Haslemere

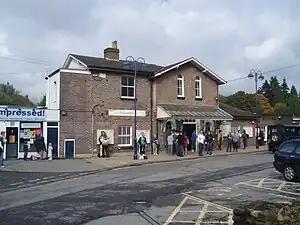
Front of Haslemere railway station

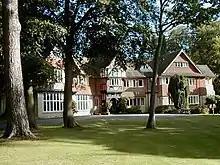
Haslemere campus of Jamia Ahmadiyya, formerly Branksome Conference Centre

The earliest surviving map of Haslemere, dating from 1735, shows that the High Street was fronted by a number of large houses. A few buildings survive from this period, including Town House and the Georgian House Hotel, as well as Tudor House, Fern Cottage and 10 High Street, which date from the previous century. There are several houses on Petworth Road, to the east of the town centre, which date from the 16th and 17th centuries.